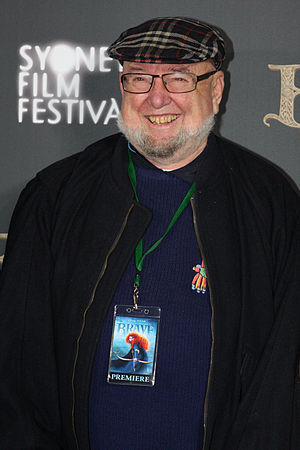
Thomas Keneally
Thomas Keneally er en australsk forfatter. Han er særlig kendt for sin roman Schindlers liste, der lagde navn til filmen af samme navn og som han vandt Bookerprisen for.